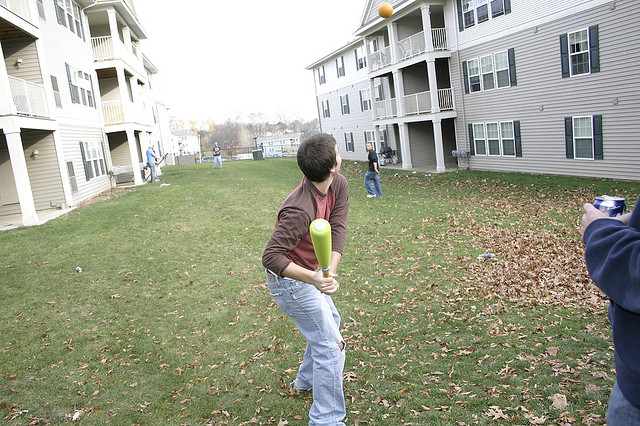
user: Given an image and a question. Answer the question in a short answer. Question: What is the name of the pants this man is wearing? Short Answer:
assistant: jean